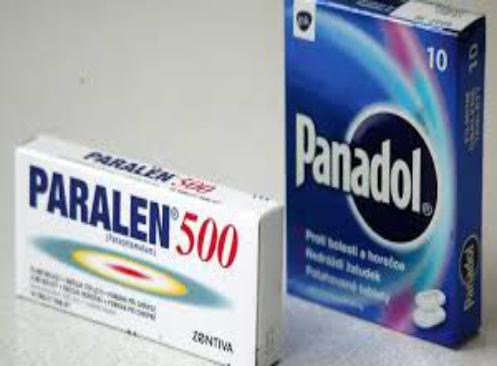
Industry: Medical